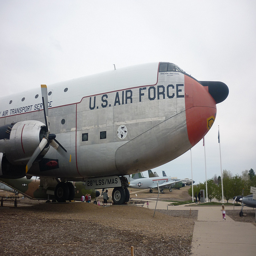
A small child walking by an old and very big aircraft on display.
An old u.s. Air Force jumbo jet with people under it.
a large air plane in a field near other planes
A large US Air Force plane is sitting in a field of mulch for display.
a big bomber plane sits parked next to some other planes